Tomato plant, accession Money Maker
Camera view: horizontal (90 deg, fisheye); turntable rotation: 0 degrees
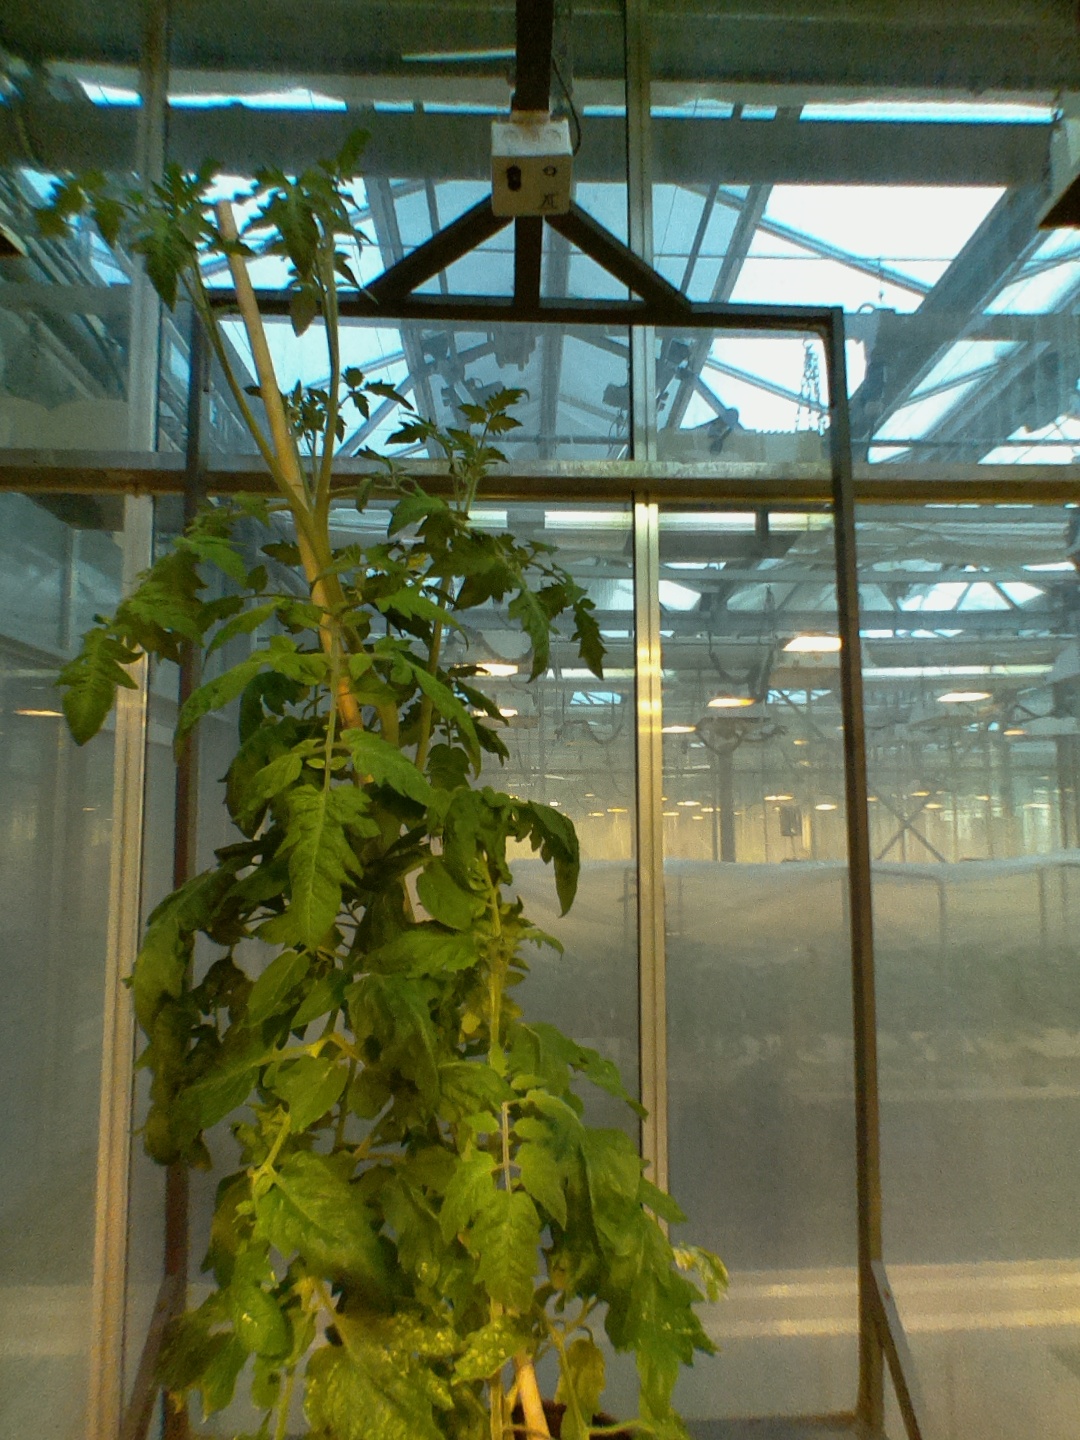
BBCH growth stage 70: Fruits at the main stem or branches visibles